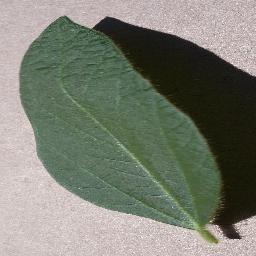
Label: Soybean___healthy